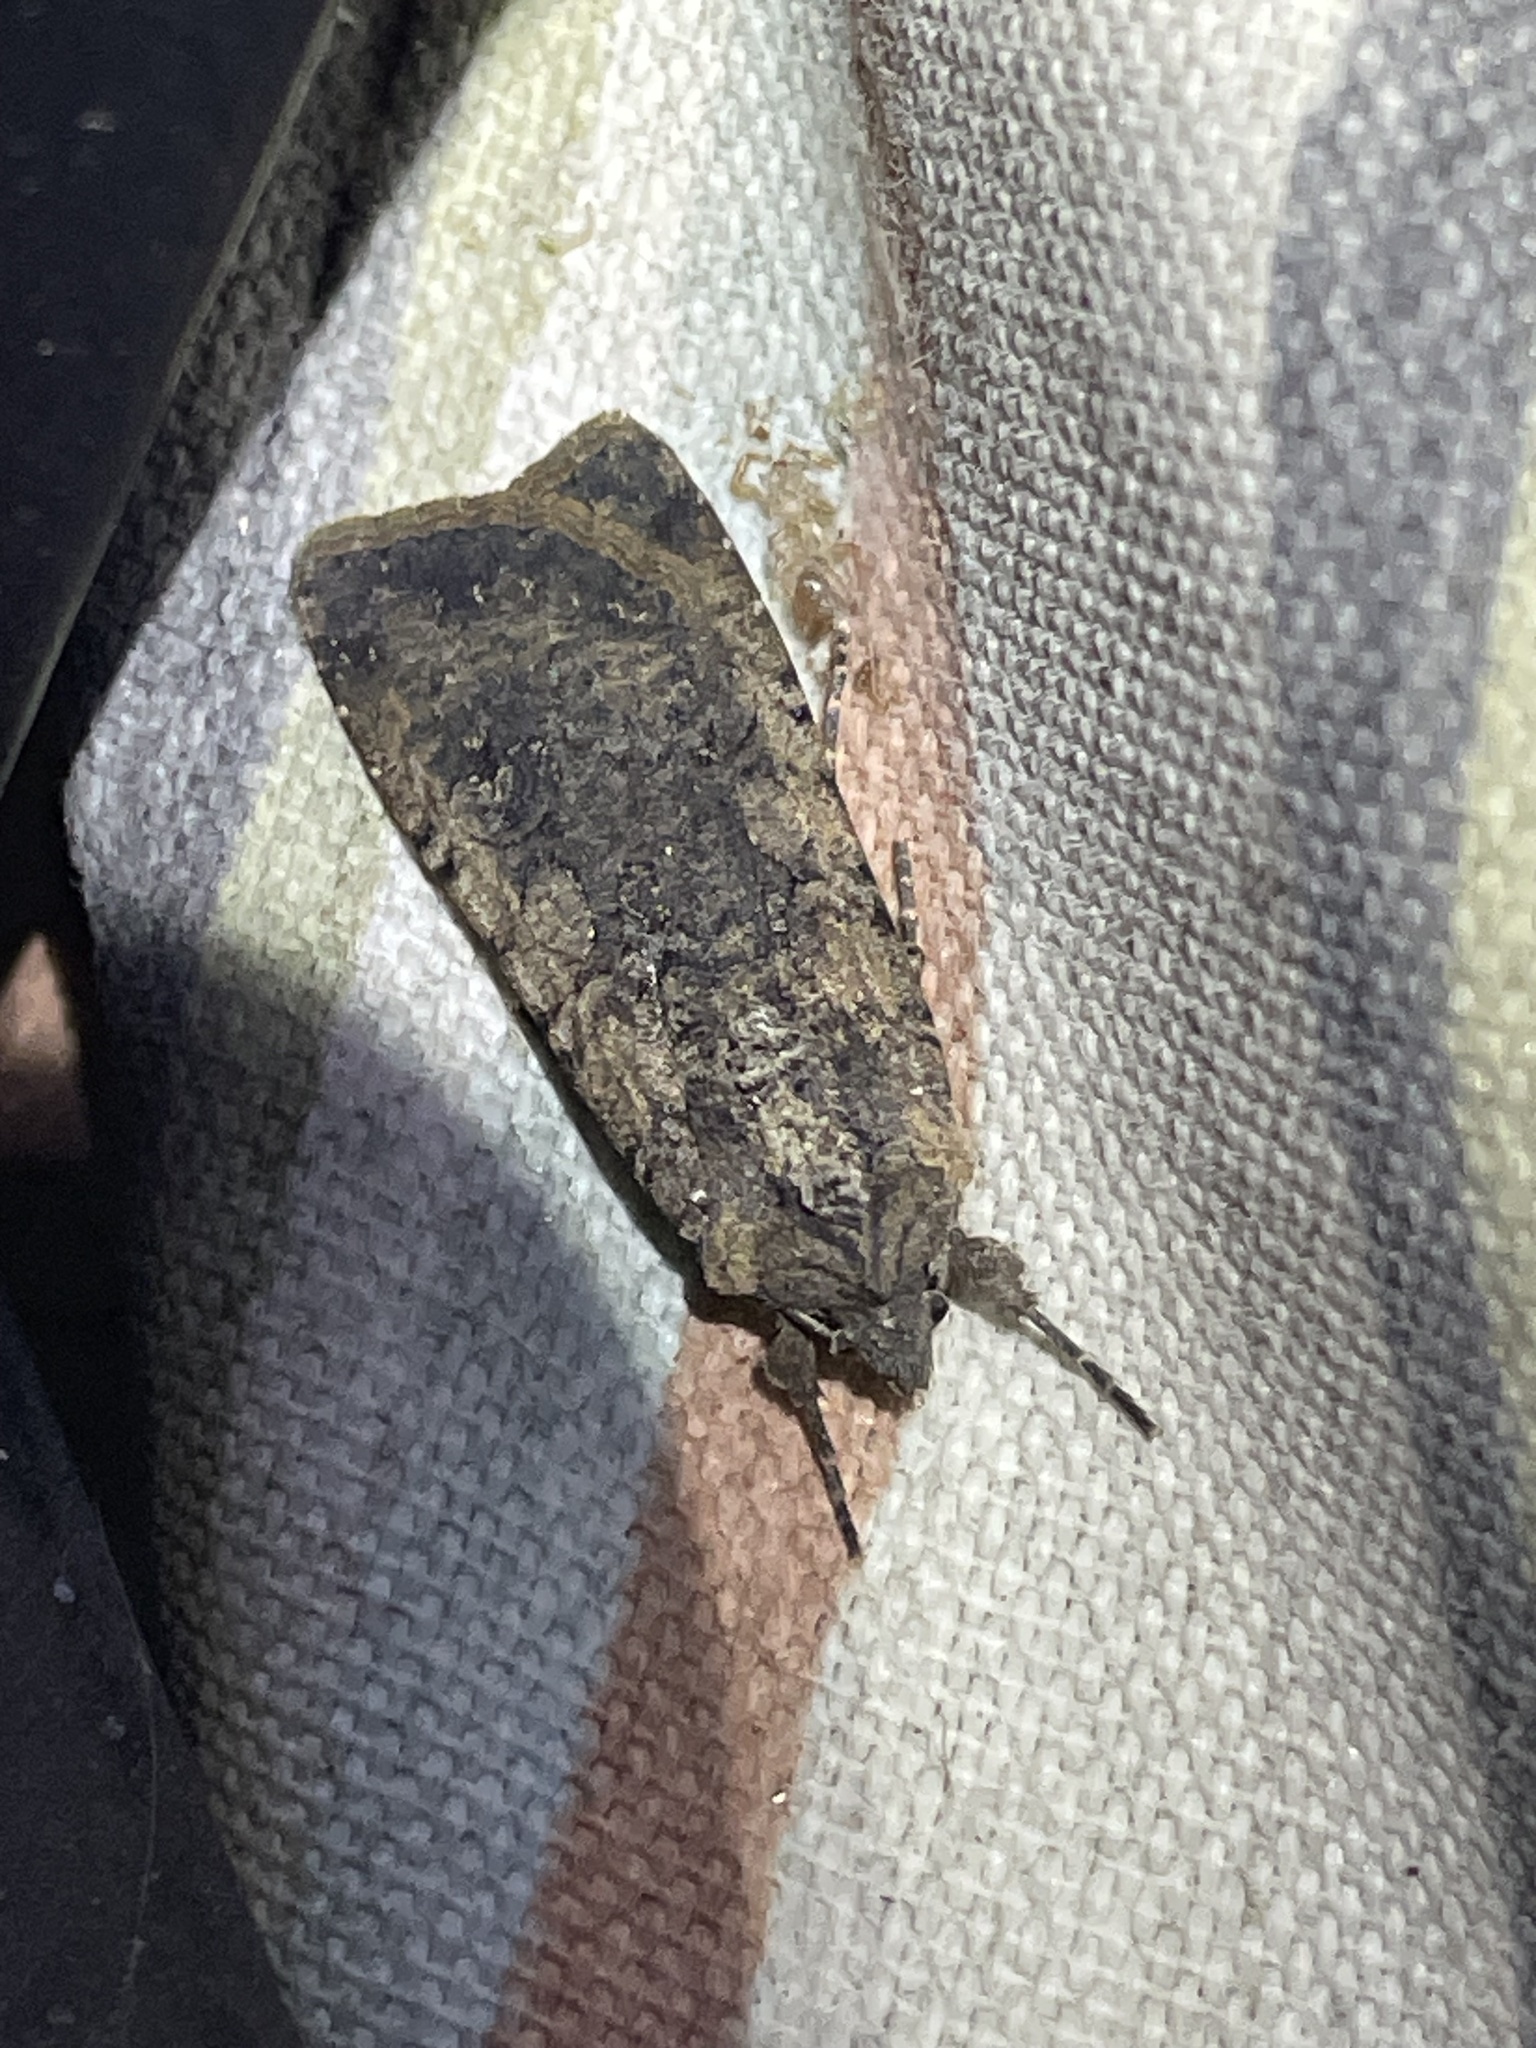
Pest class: cutworms